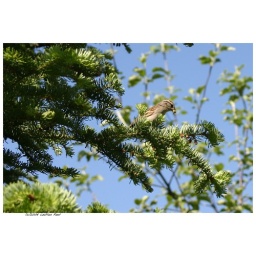
bird in the tree